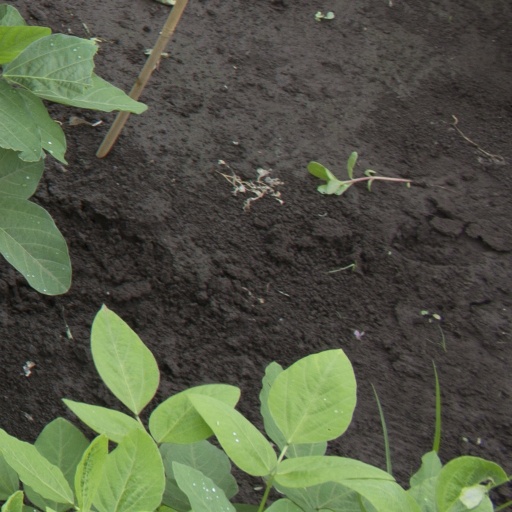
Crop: soybean